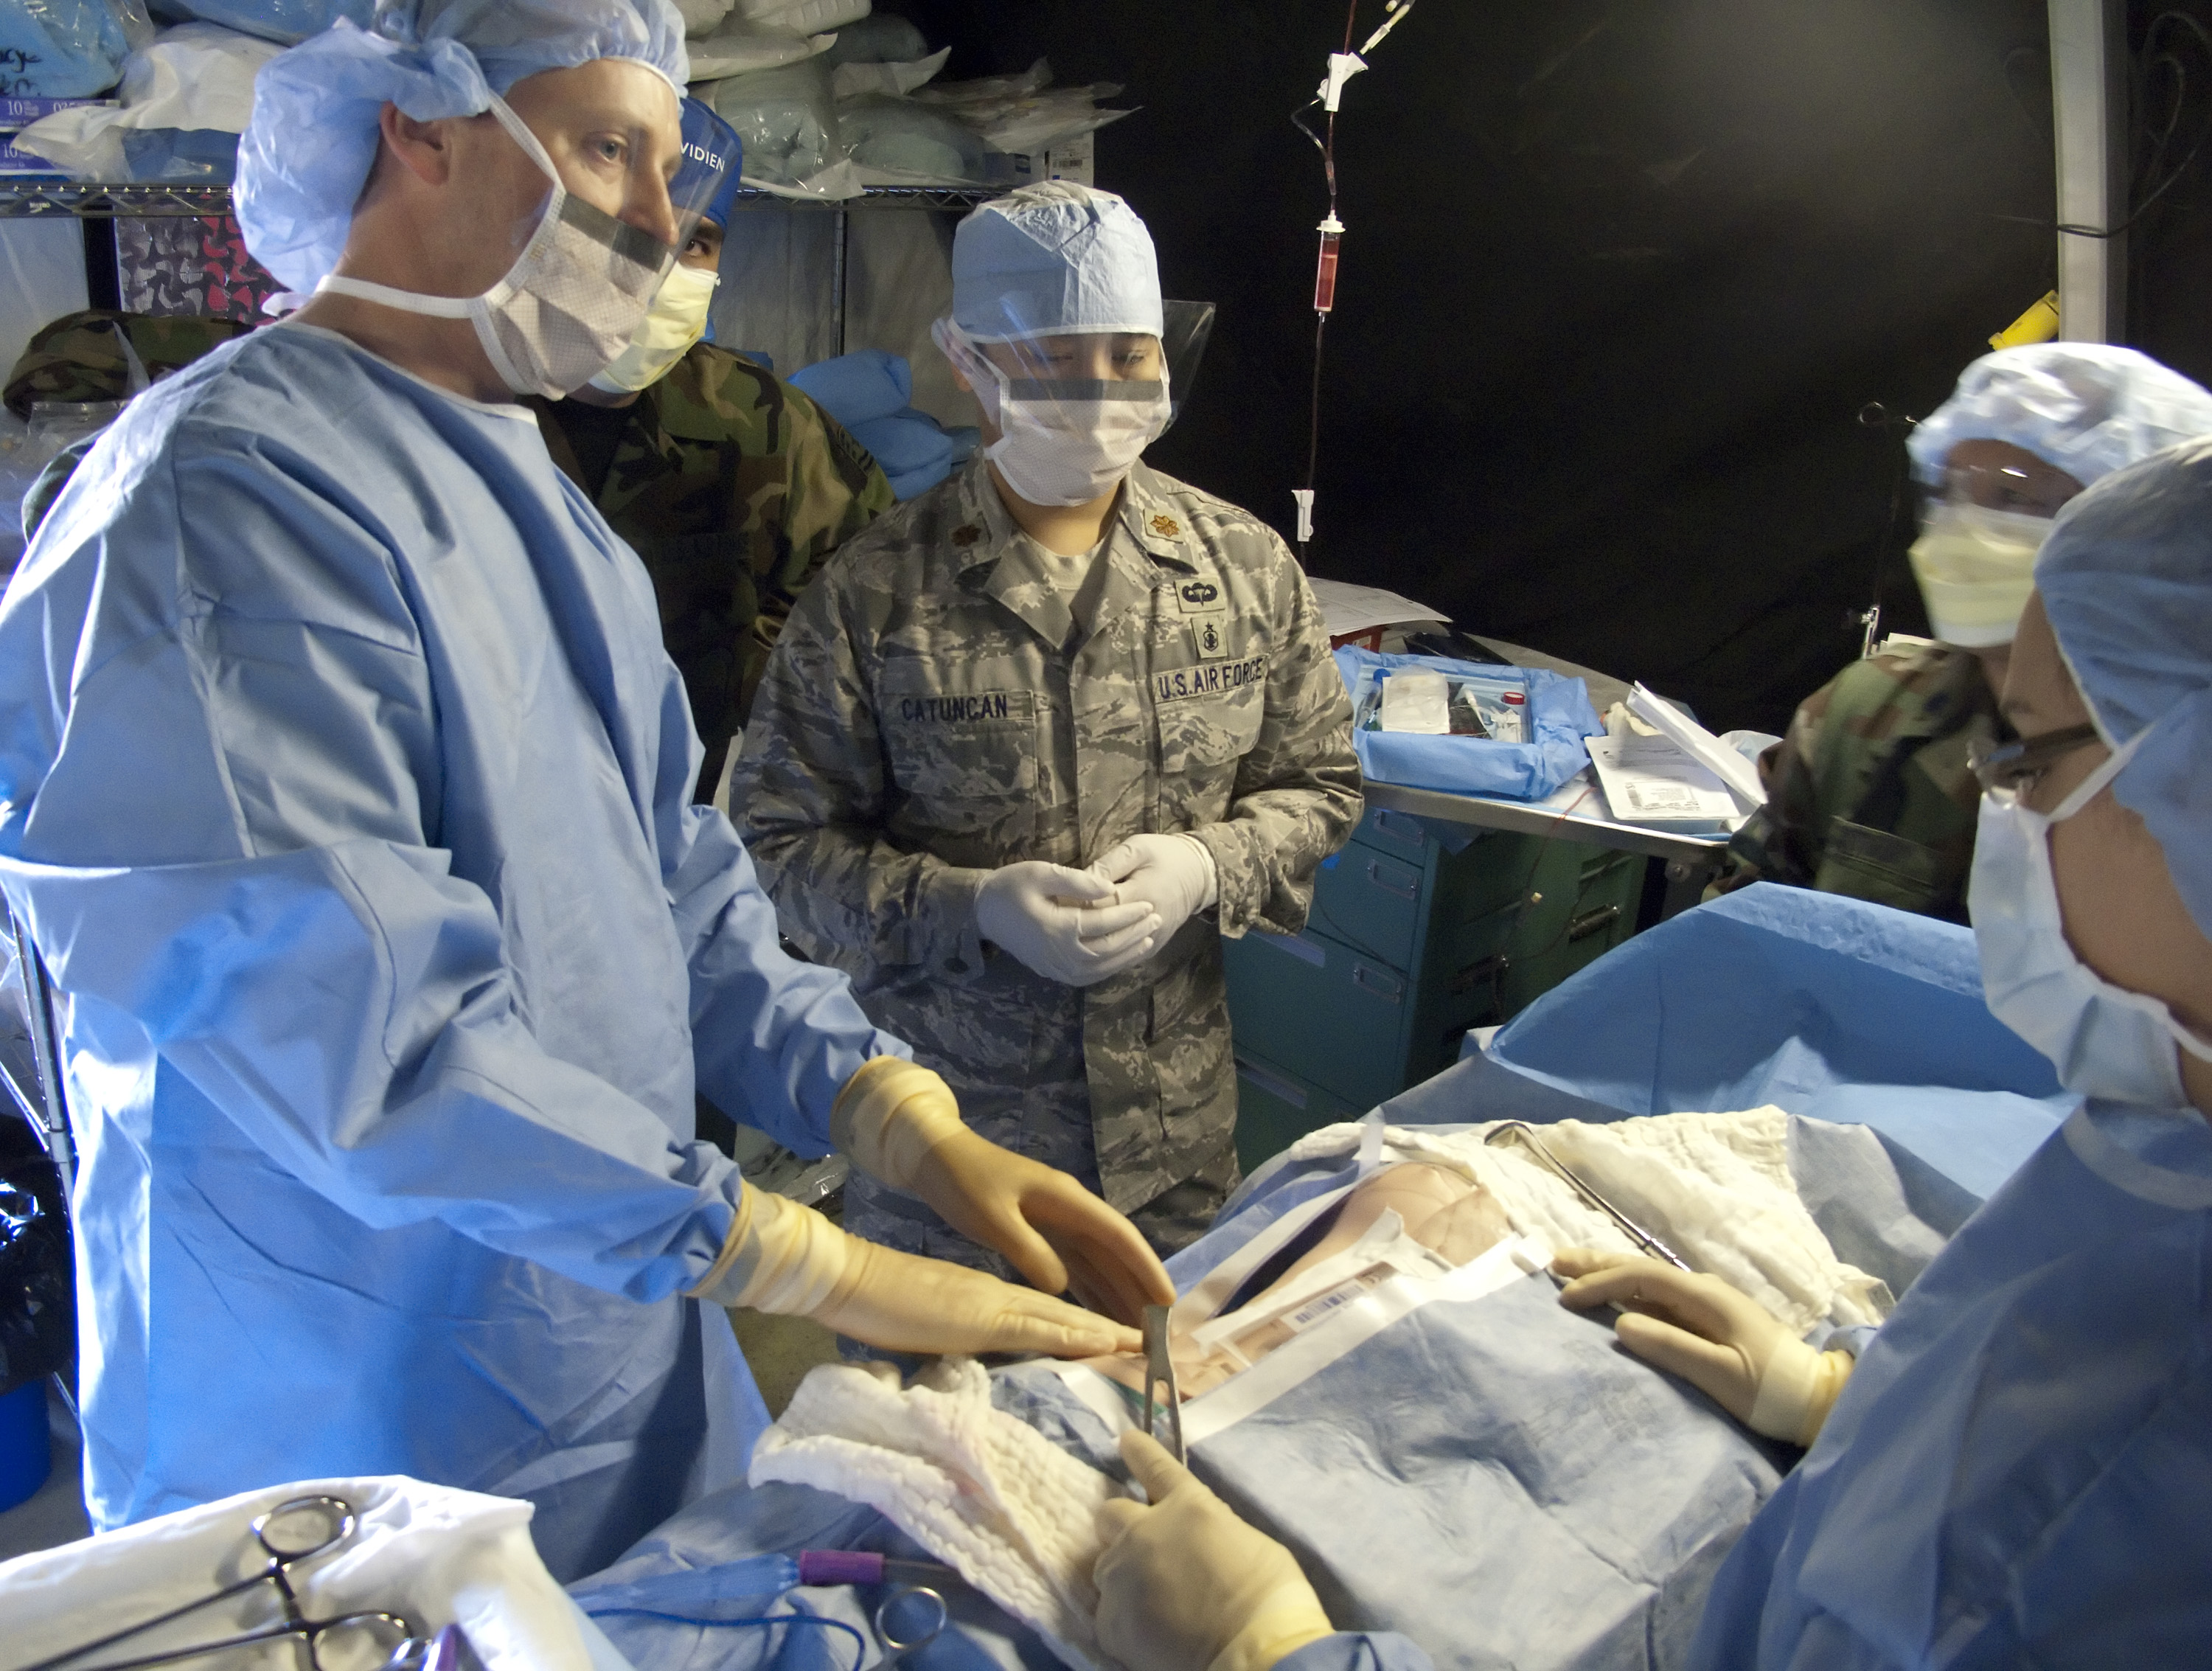
airforce, biology, organ, event, heros, medical, surgeon, surgical technologist, operating theater